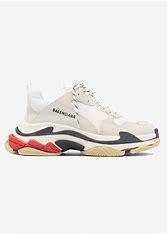
Brand: Balenciaga
Model: Triple S